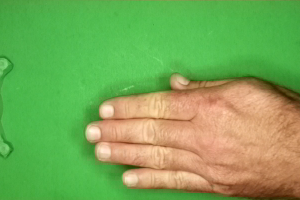
Label: paper